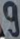
Number: 9